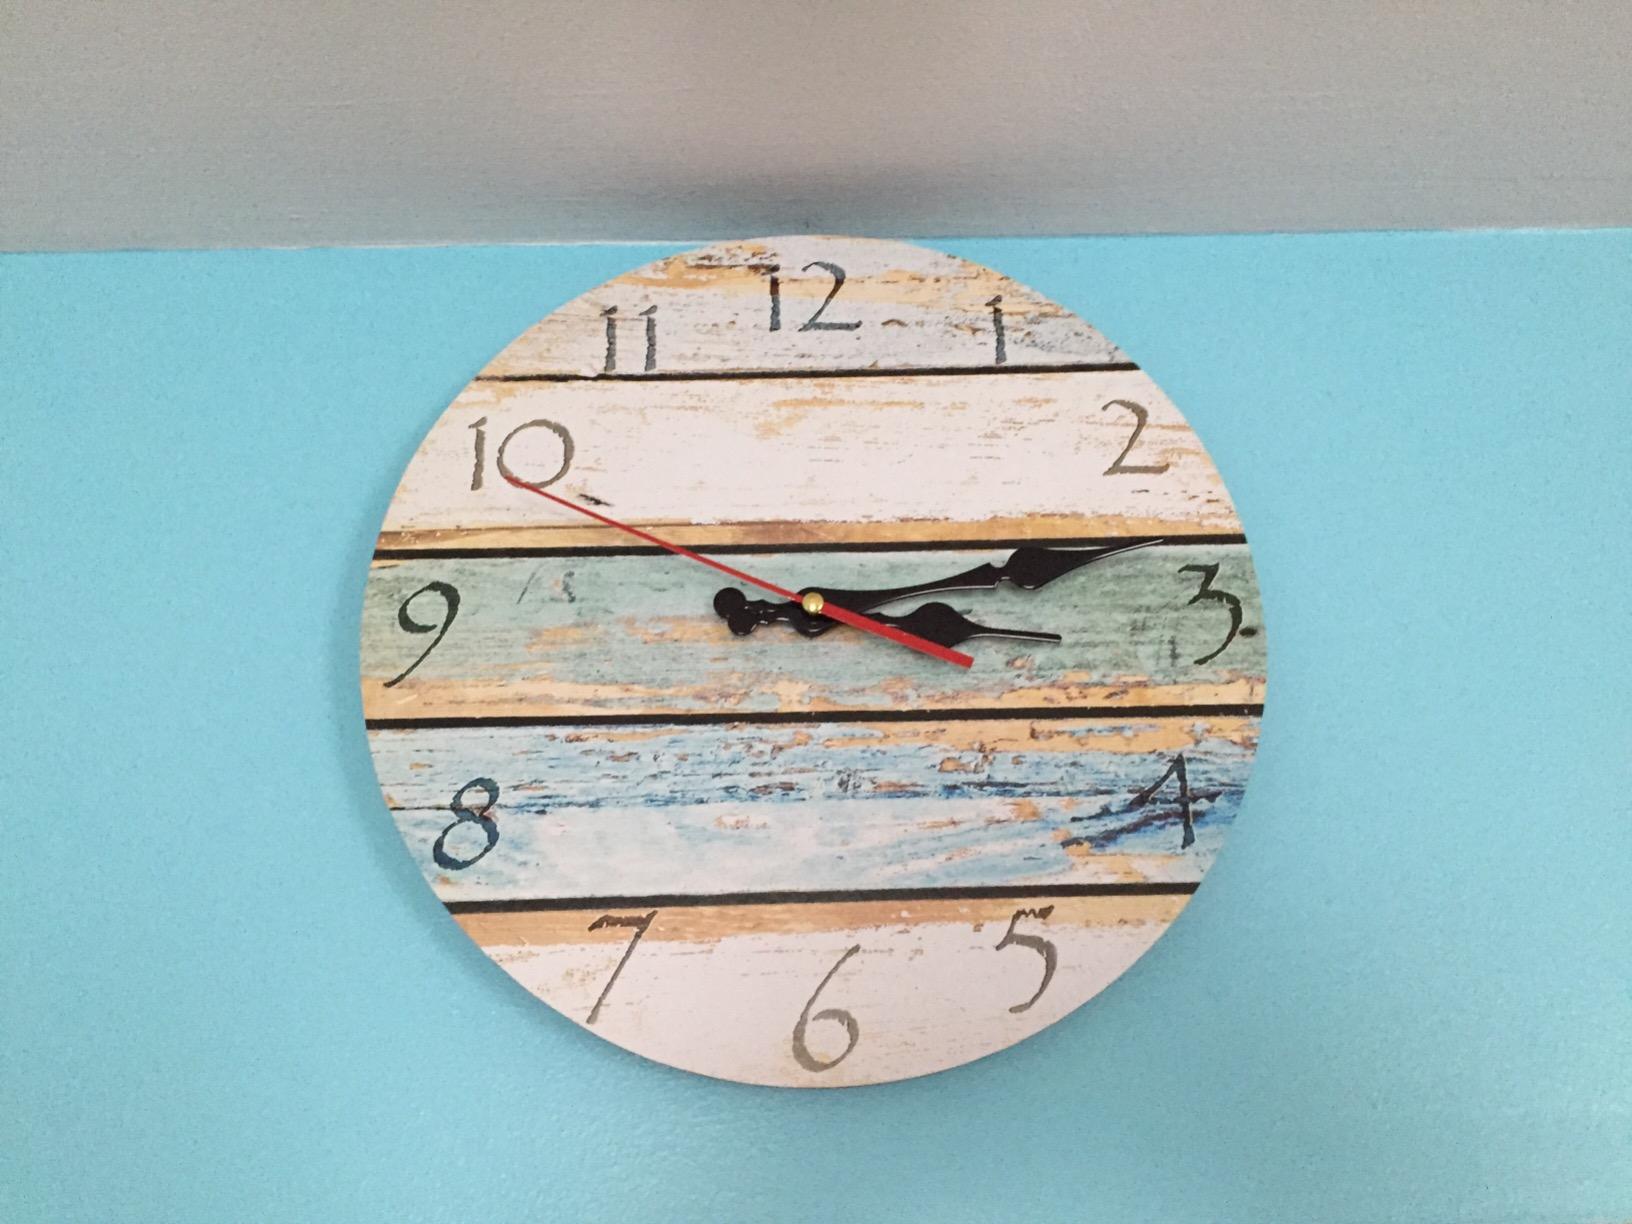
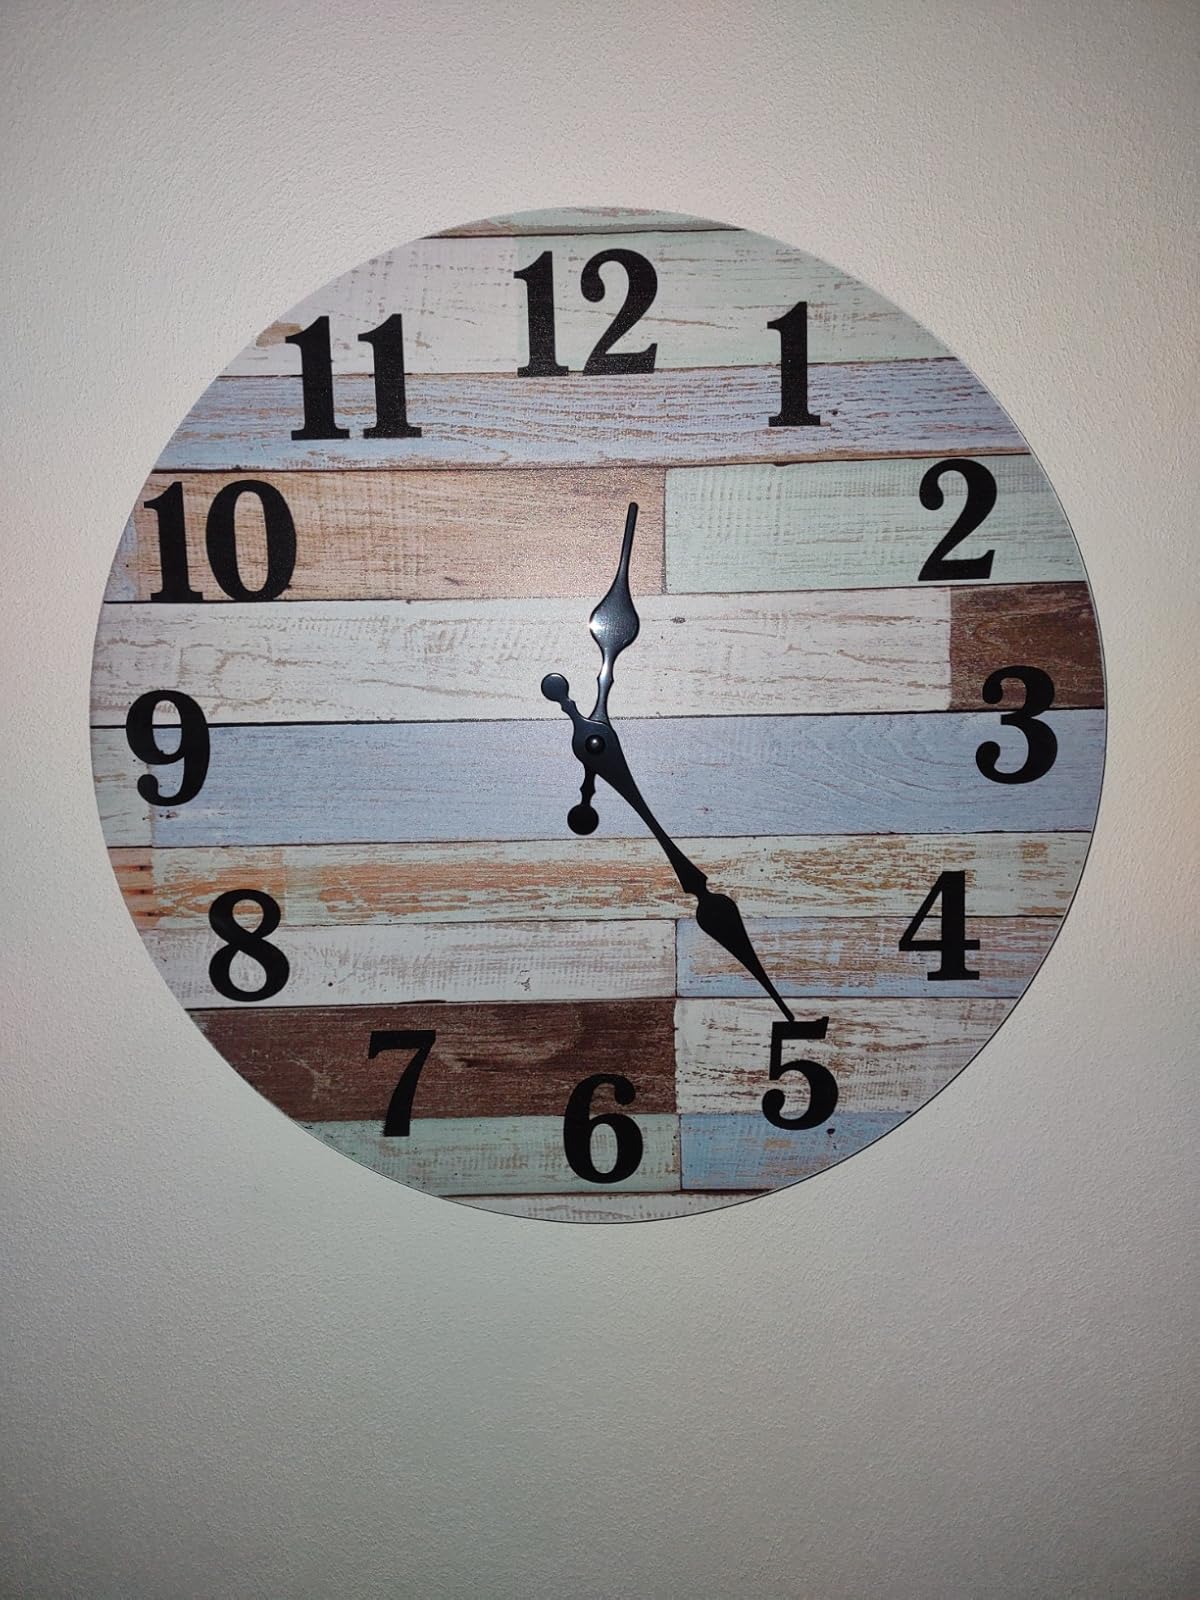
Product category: clock
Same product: no